Loren Pankratz

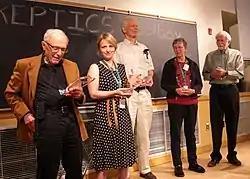
Each of the faculty of 2012's Skeptic's Toolbox are presented by Carl and Ben Baumgartner, with an honorary In The Trenches award. Ray Hyman, Lindsay Beyerstein, James Alcock, Harriet Hall and Loren Pankratz

Pankratz published "Patients Who Deceive" in 1998 which is part of the Charles Thomas Behavioral Science and Law series. Reviewer Phillip Resnick wrote that Pankratz clearly explains the difference between a malingerer (someone who wants to appear sick) and a person with factitious disorder who wants to be sick (even when no one is watching). Resnick says the book showcases "many dramatic examples of creating illusions of illness." Pankratz and psychiatrist Landy Sparr described factitious posttraumatic stress disorder in 1983, saying the stories of trauma always require external verification. In November 2021, a revised edition of "Patients Who Deceive" was published with KDP and is available on Amazon in print and ebook. It will be available on iBooks shortly.